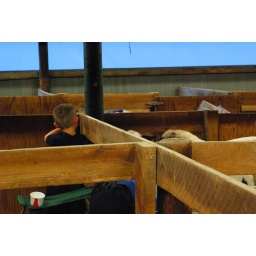
It looked like there were little boys being shown in the sheep barn as well as sheep.